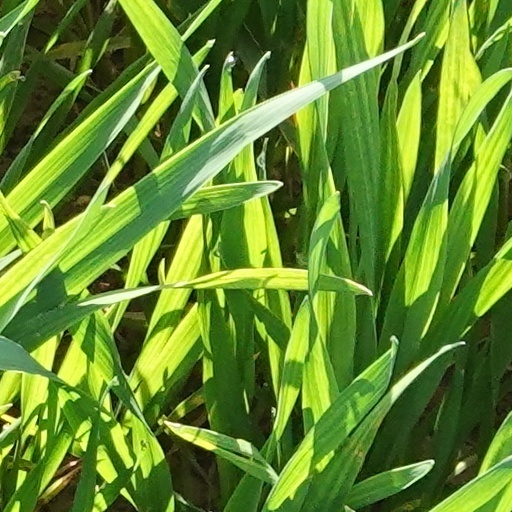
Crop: wheat